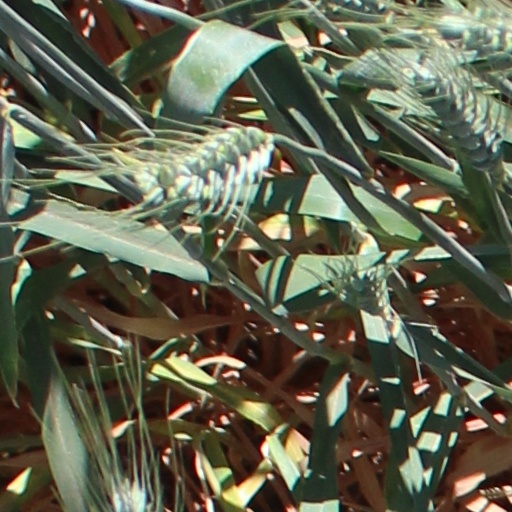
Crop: wheat